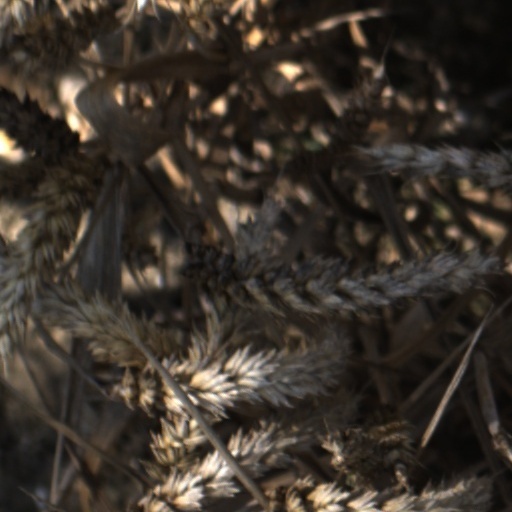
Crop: wheat